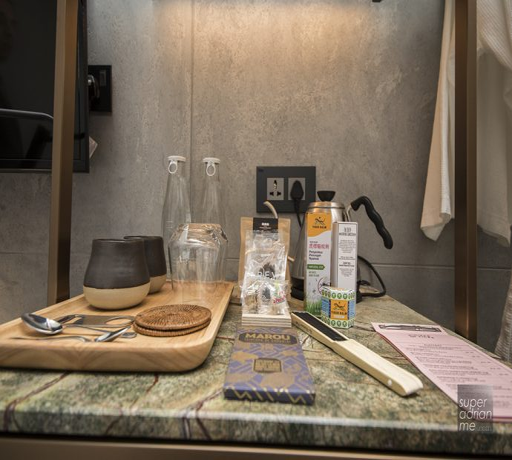
in - room coffee and beverage type